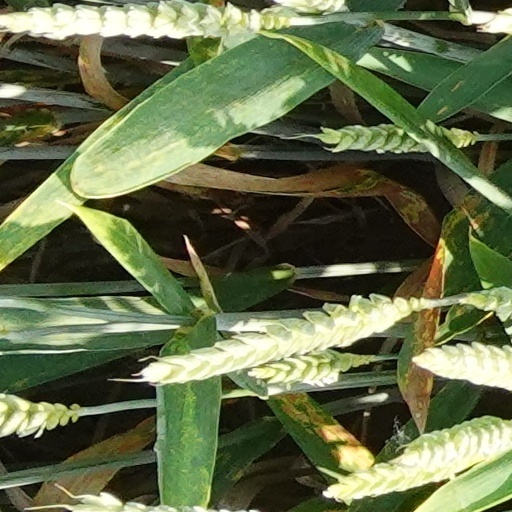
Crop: wheat